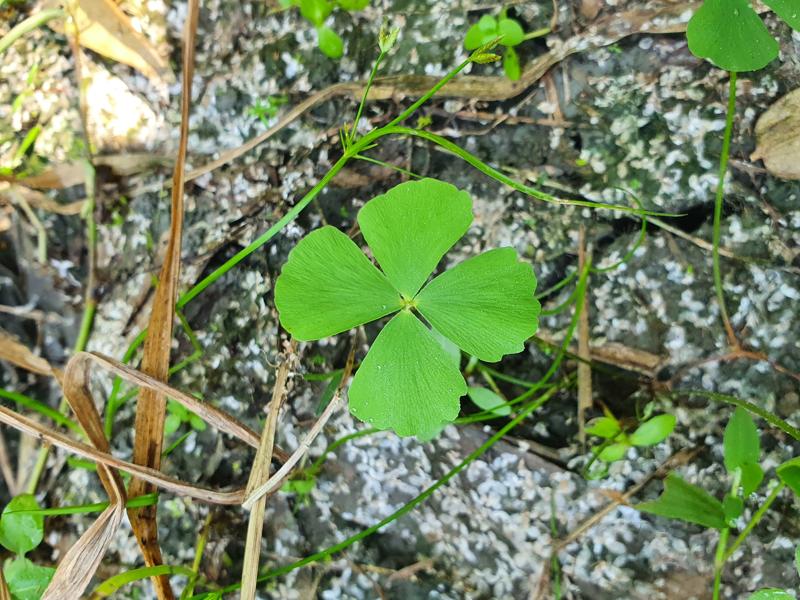
Weed species: Marsilea minuta